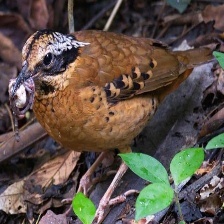
Species: EARED PITA
Scientific name: HYDRORNIS PHAYREI